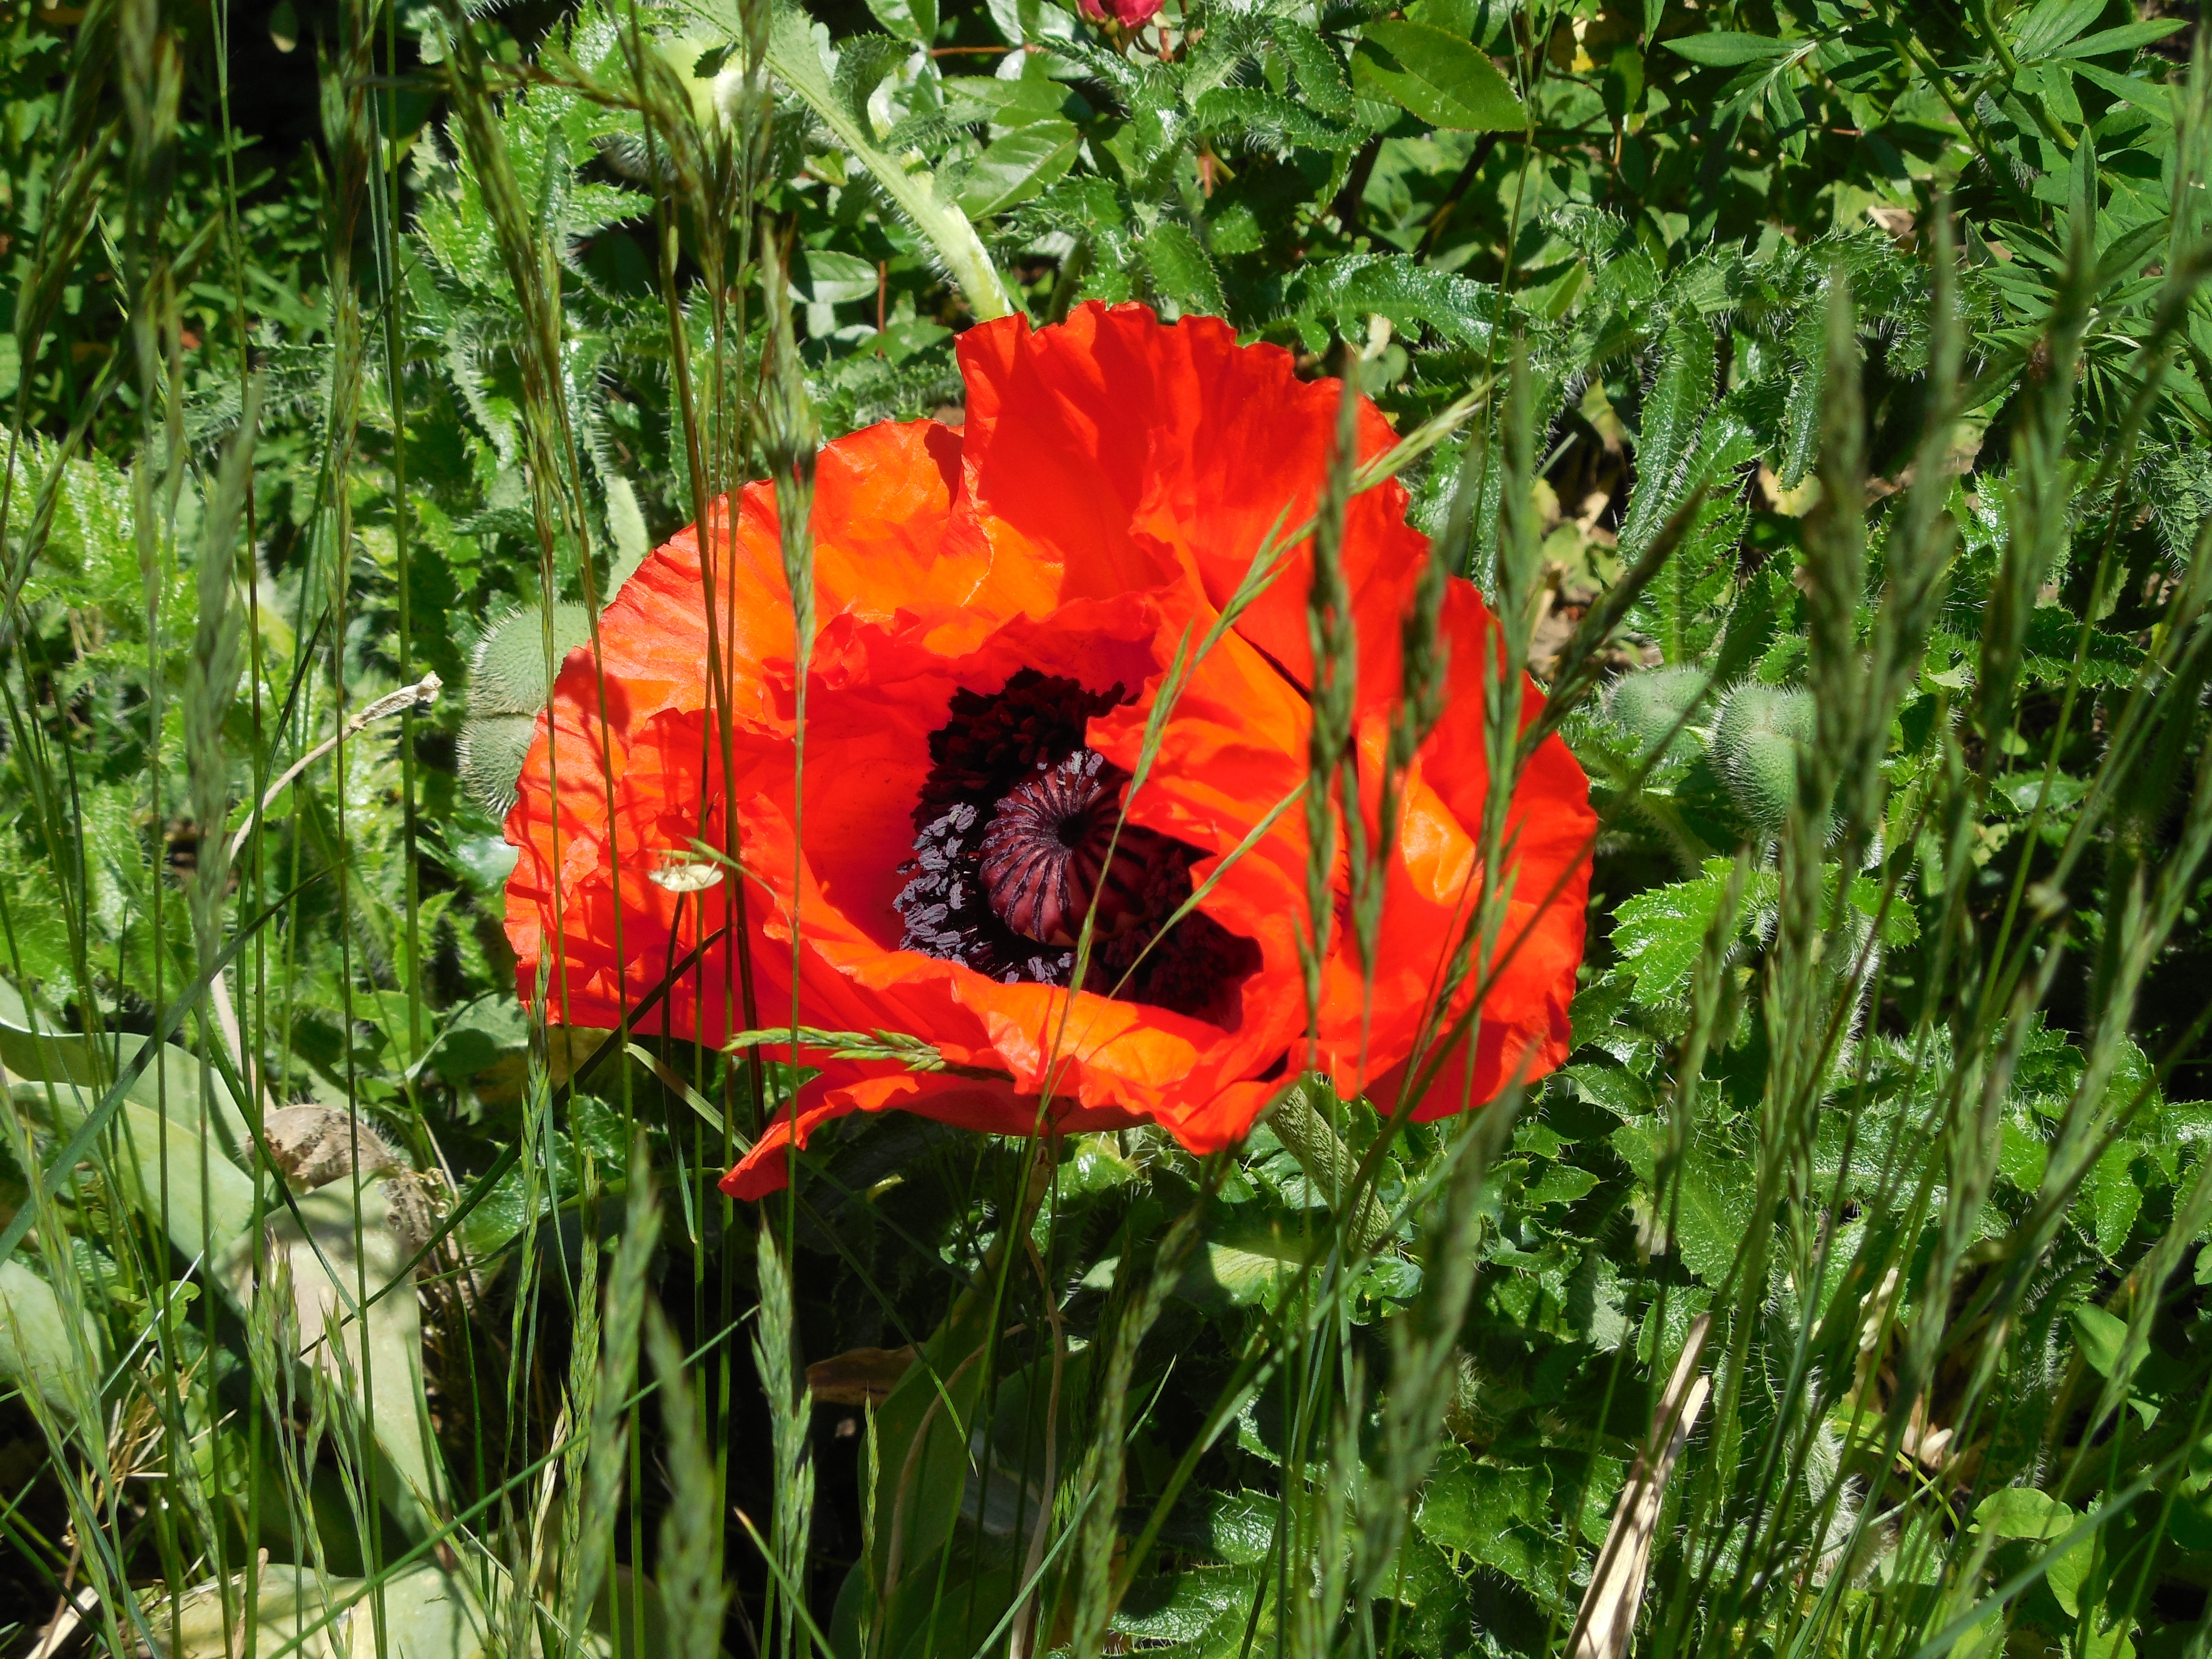
grass, blossom, plant, field, meadow, prairie, flower, bloom, botany, garden, flora, wildflower, red poppy, poppy, coquelicot, flowering plant, annual plant, land plant, poppy family